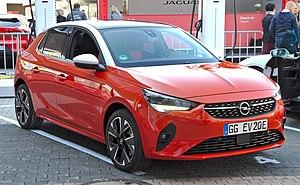
La Corsa est une voiture de segment B produite par le constructeur automobile allemand Opel et commercialisée à partir de septembre 2019. Elle est la sixième génération de Corsa, produite à plus de 13,7 millions d'exemplaires depuis 1982, et la première sous l'ère PSA.